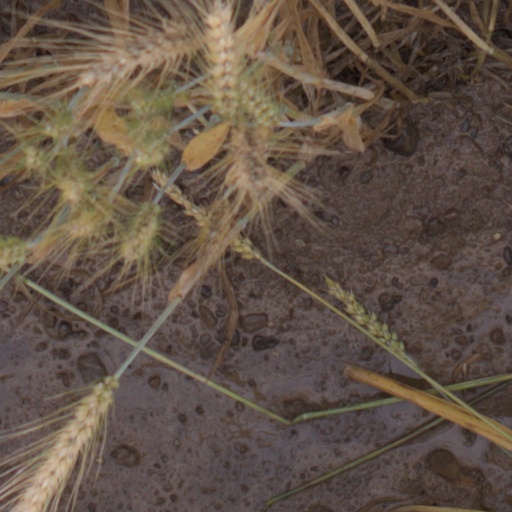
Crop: wheat